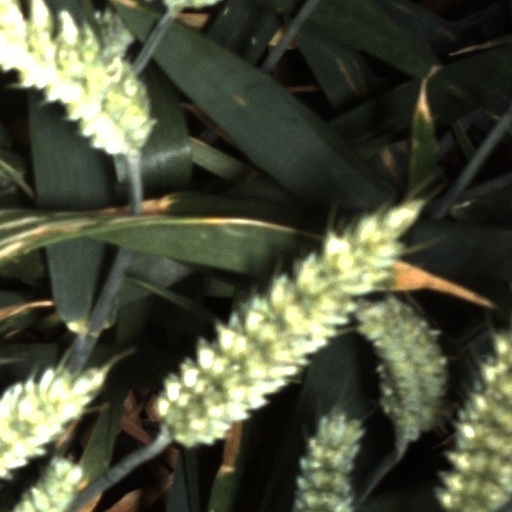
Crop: wheat